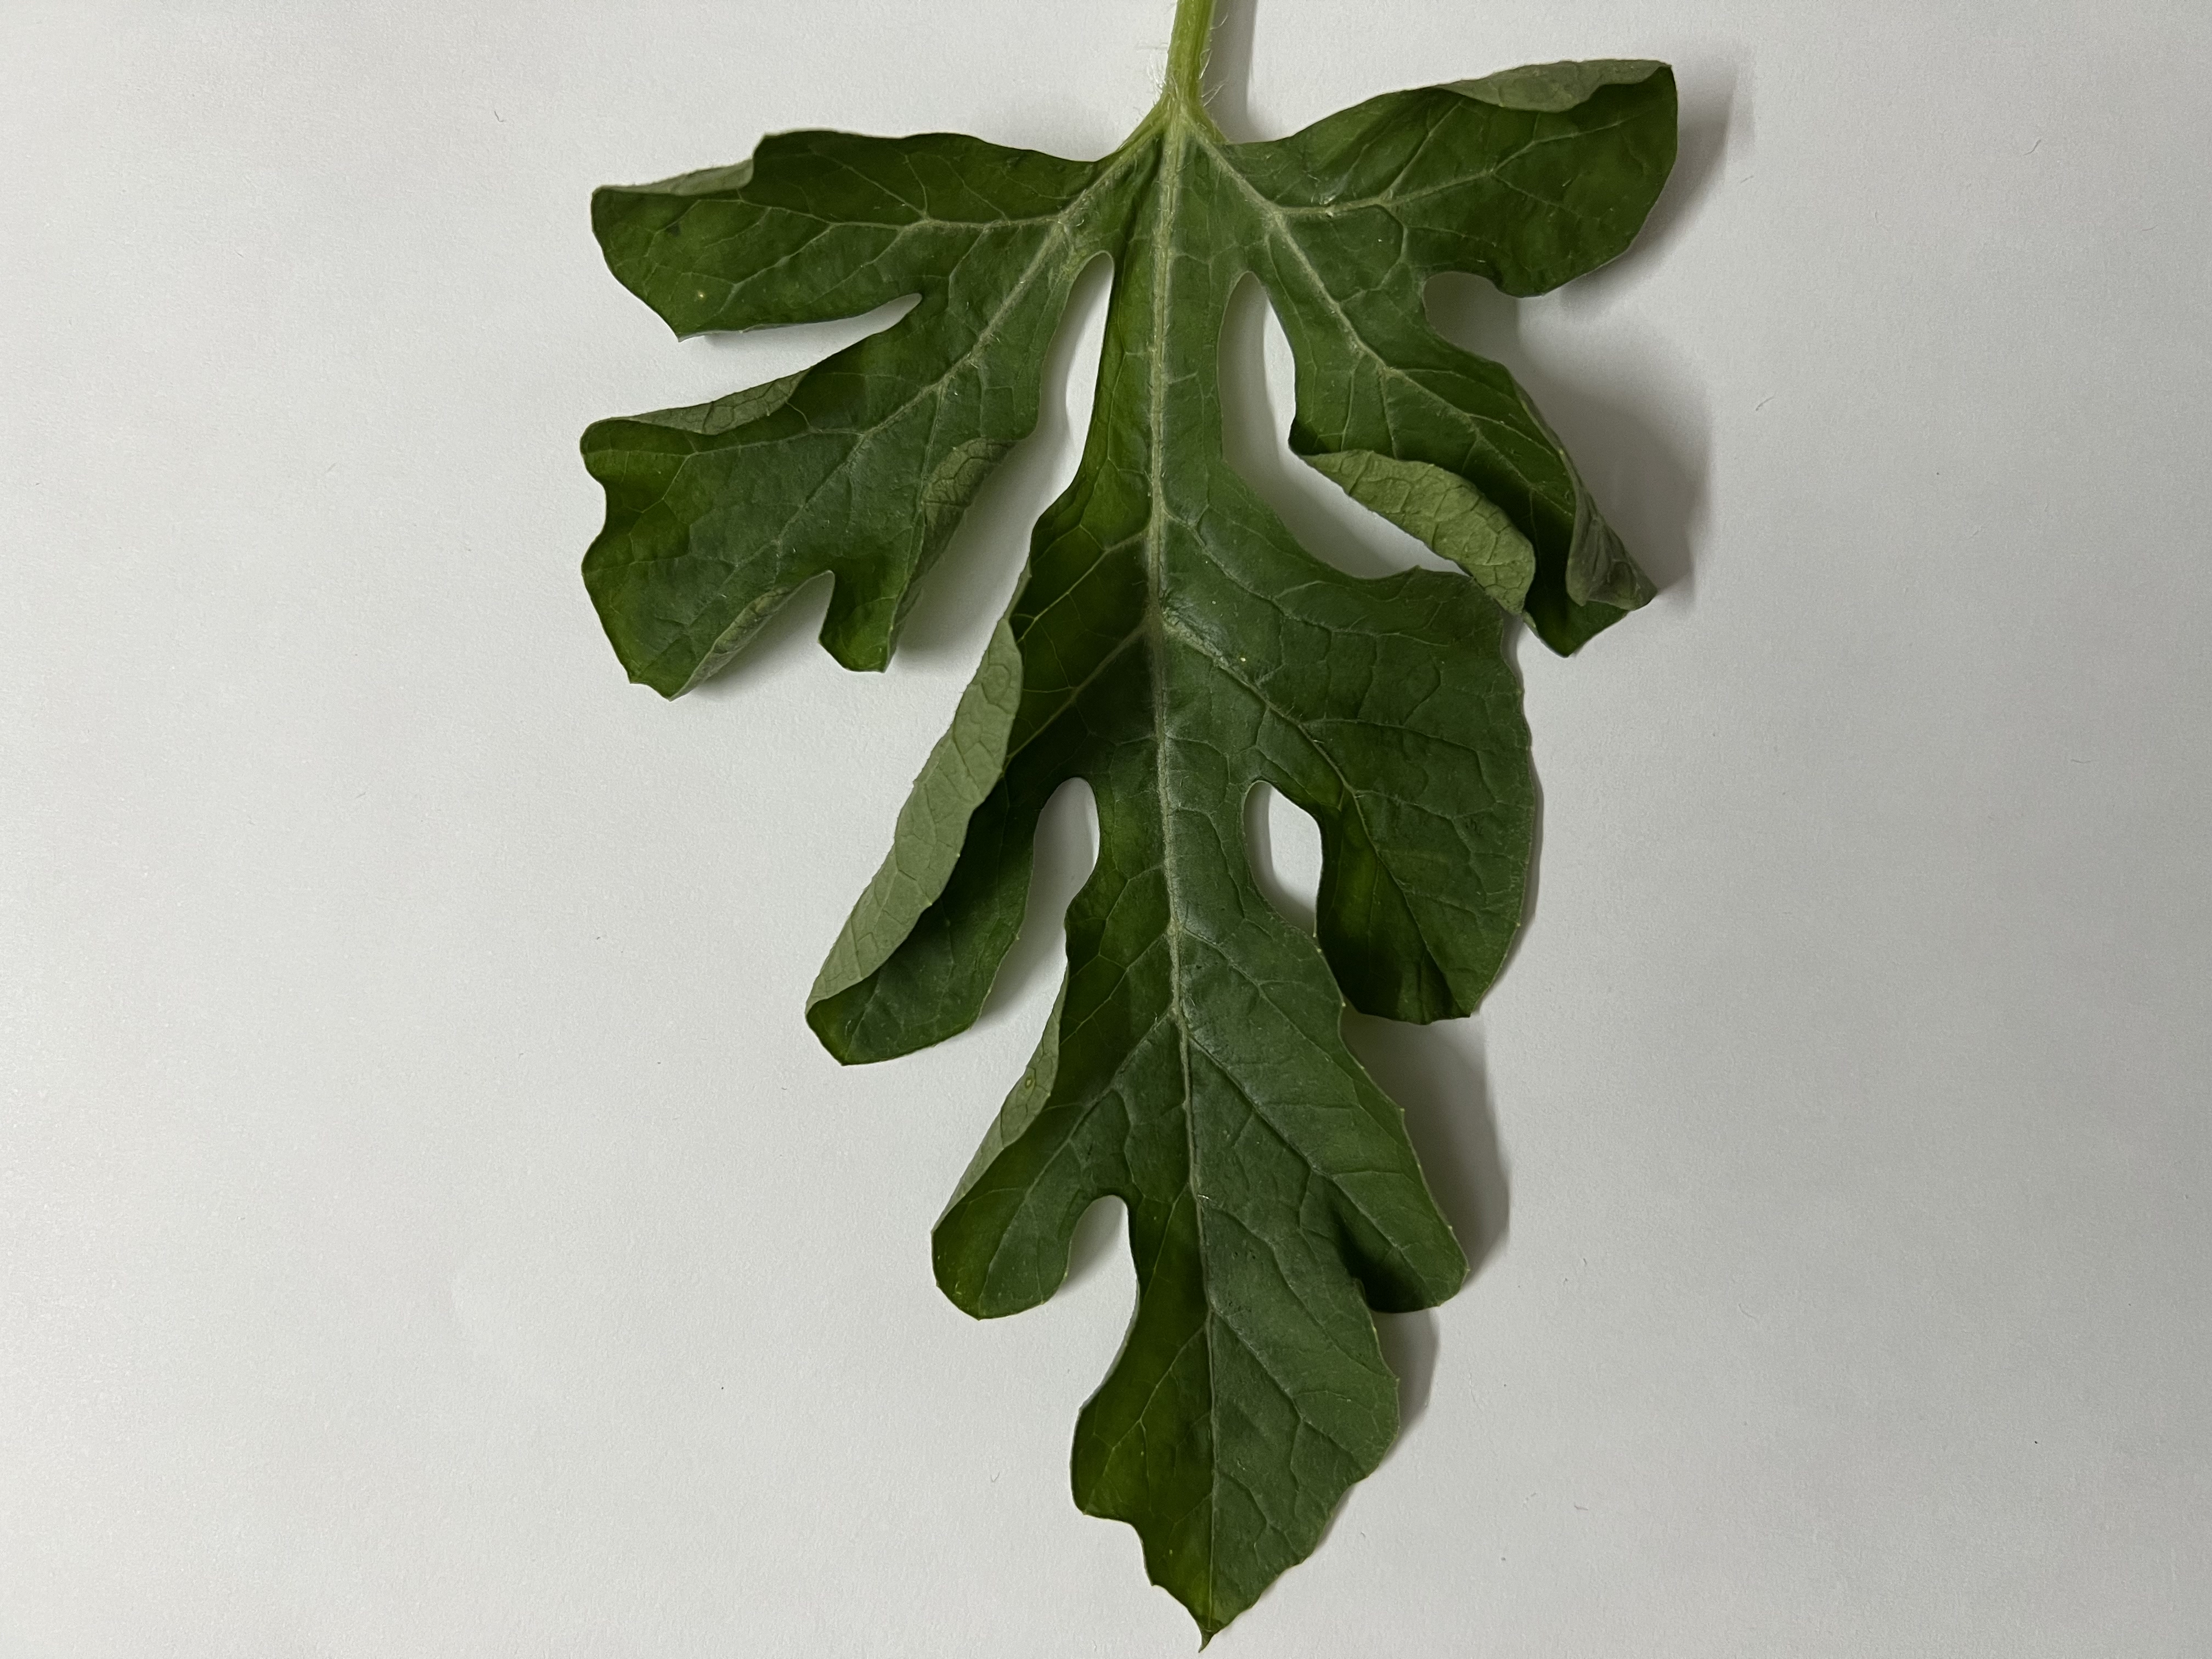
Label: Healthy